Nea Smyrni

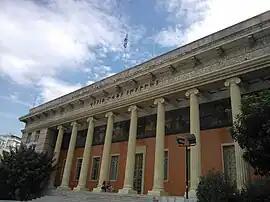
The Nea Smyrni Estia Hall

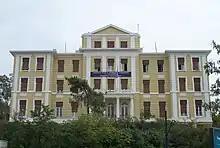
The Iosifogleion building, used as a child shelter since the 1930s, at Nea Smyrni

Nea Smyrni ("Néa Smýrni", "New Smyrna") is a municipality and a town in South Athens, Greece. At the 2021 census, it had 72,853 inhabitants. It was named after the former Greek city Smyrna (today's İzmir in Turkey), whence many refugees arrived and settled in the Nea Smyrni area following the 1922 catastrophe of Asia Minor and the Burning of Smyrna which left big parts of the city's Christian population massacred by Turkish mobs and military, during the Greco-Turkish war.